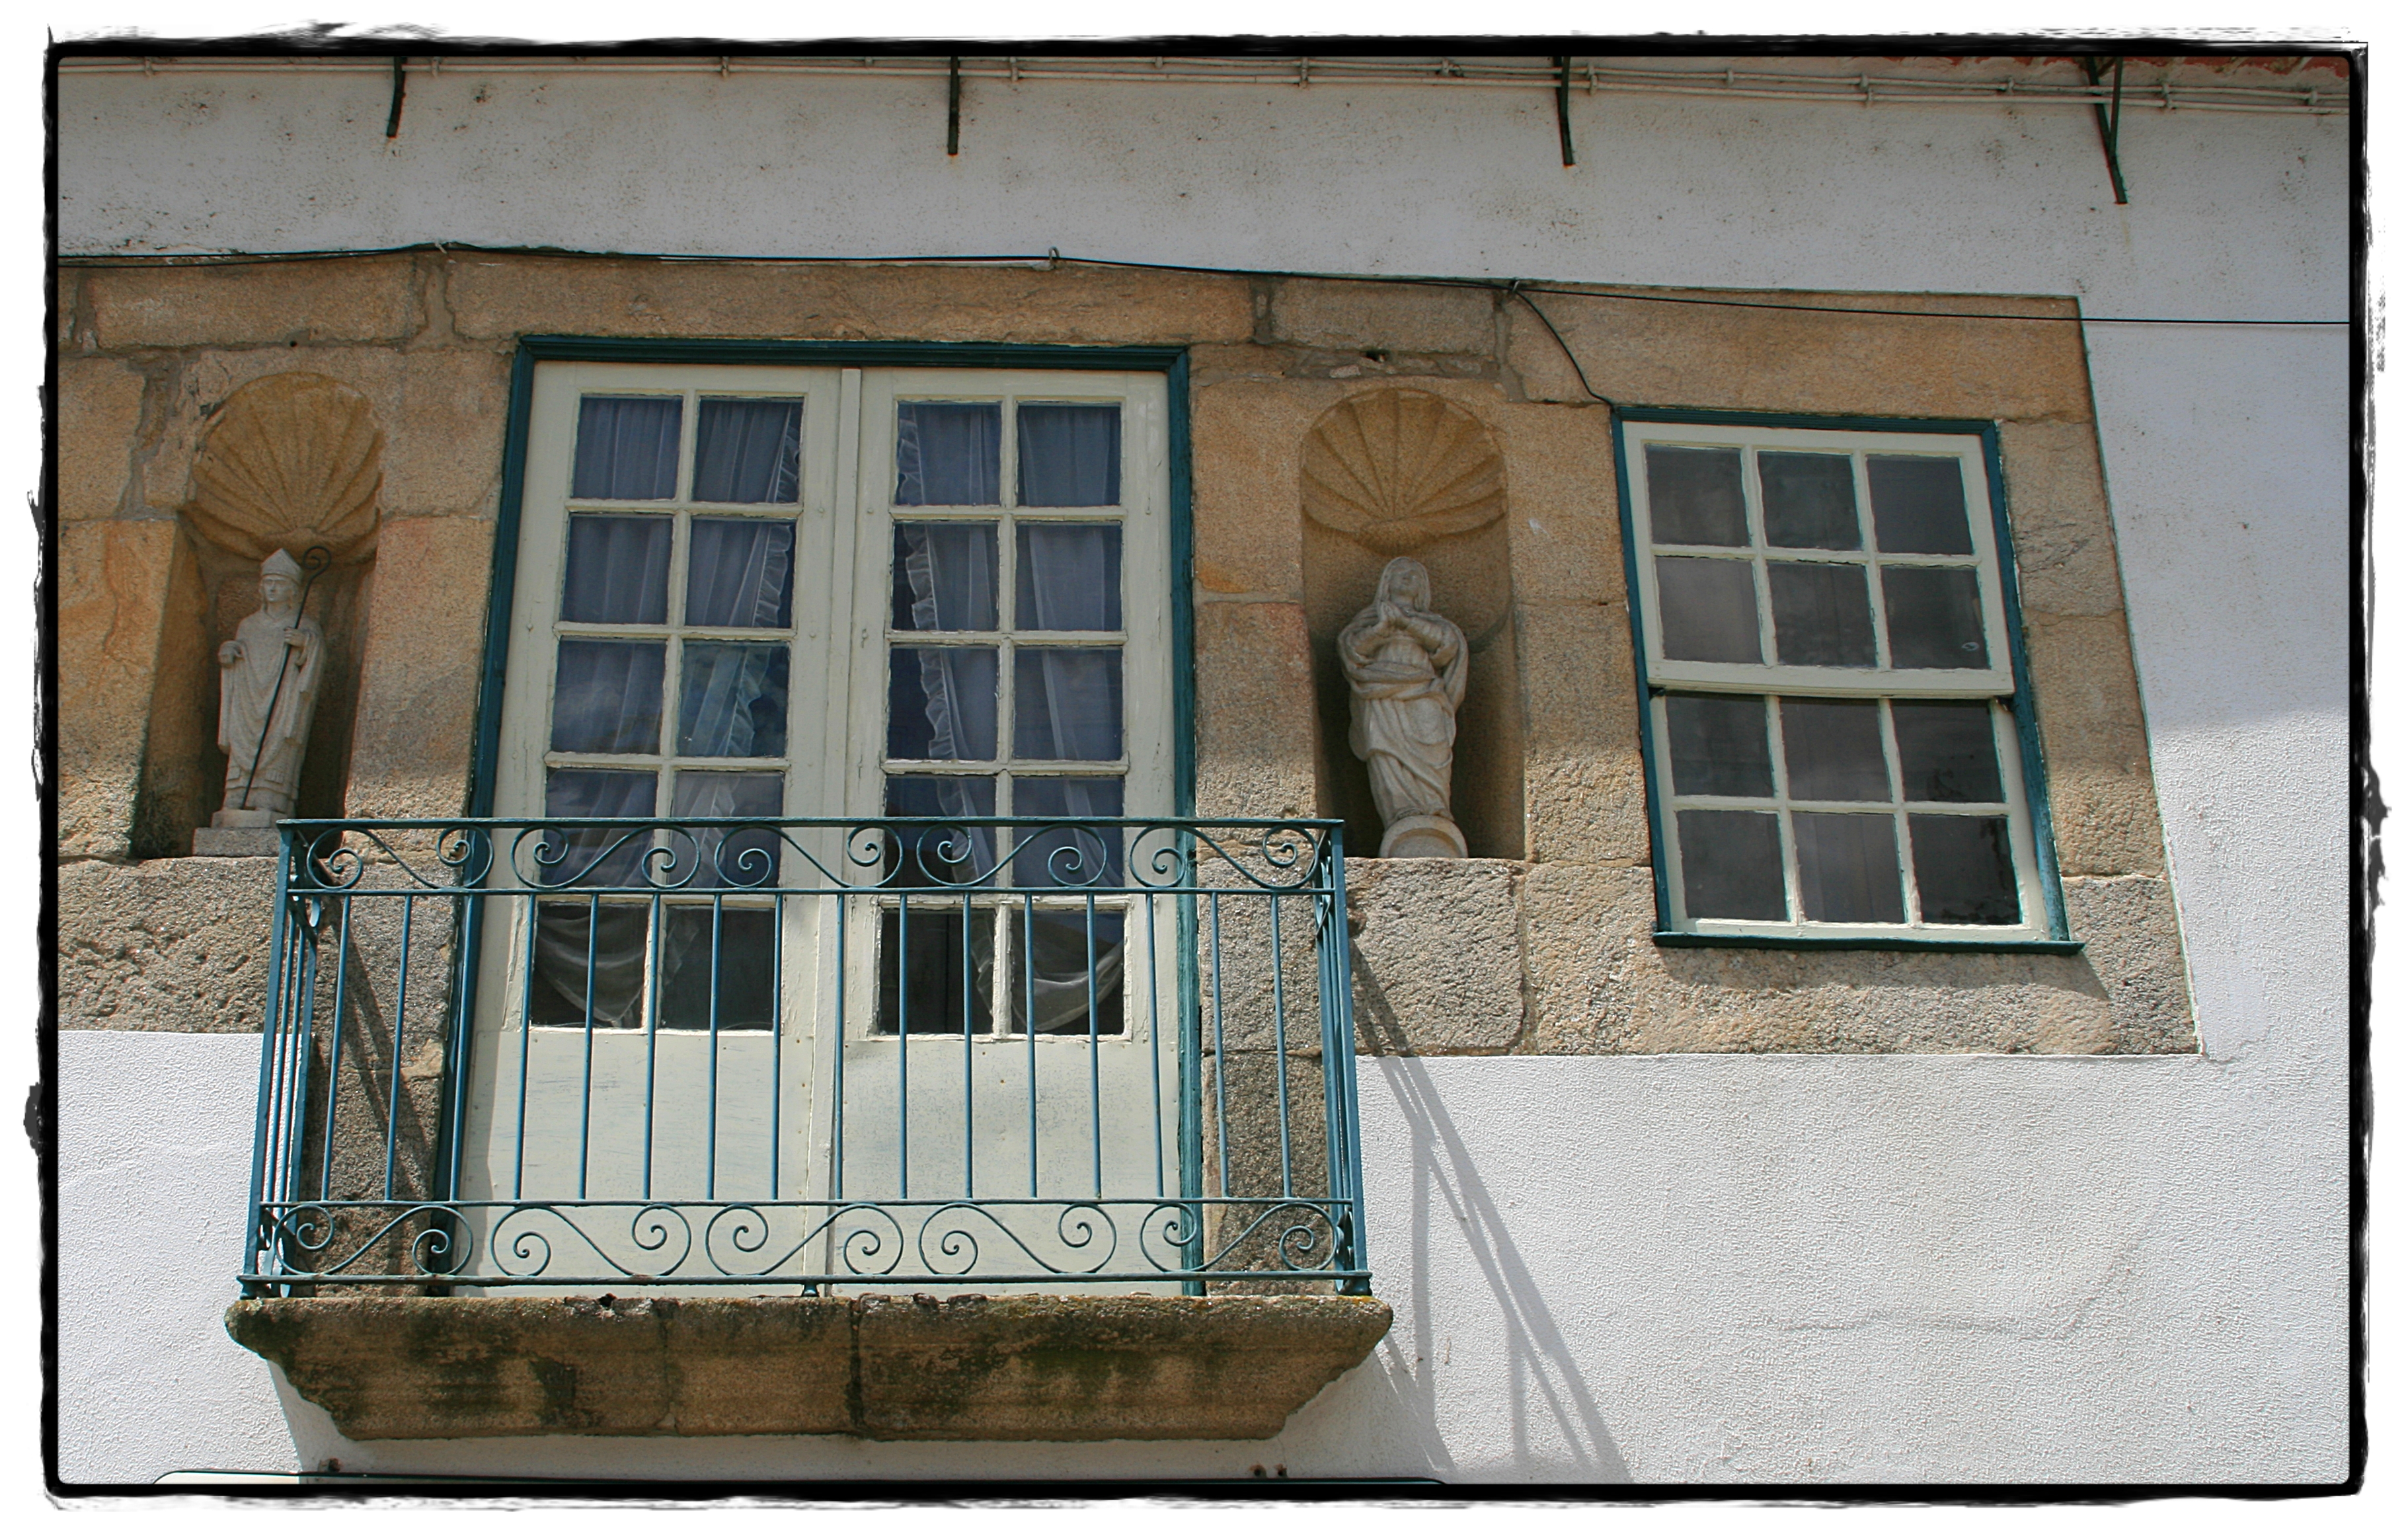
wood, house, window, home, wall, balcony, cottage, facade, interior design, ventana, portugal, balcon, vianadocastelo, ventanasdelmundo, cortinas, rejas, ilustrarportugal, sash window